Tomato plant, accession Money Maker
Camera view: horizontal (90 deg, fisheye); turntable rotation: 90 degrees
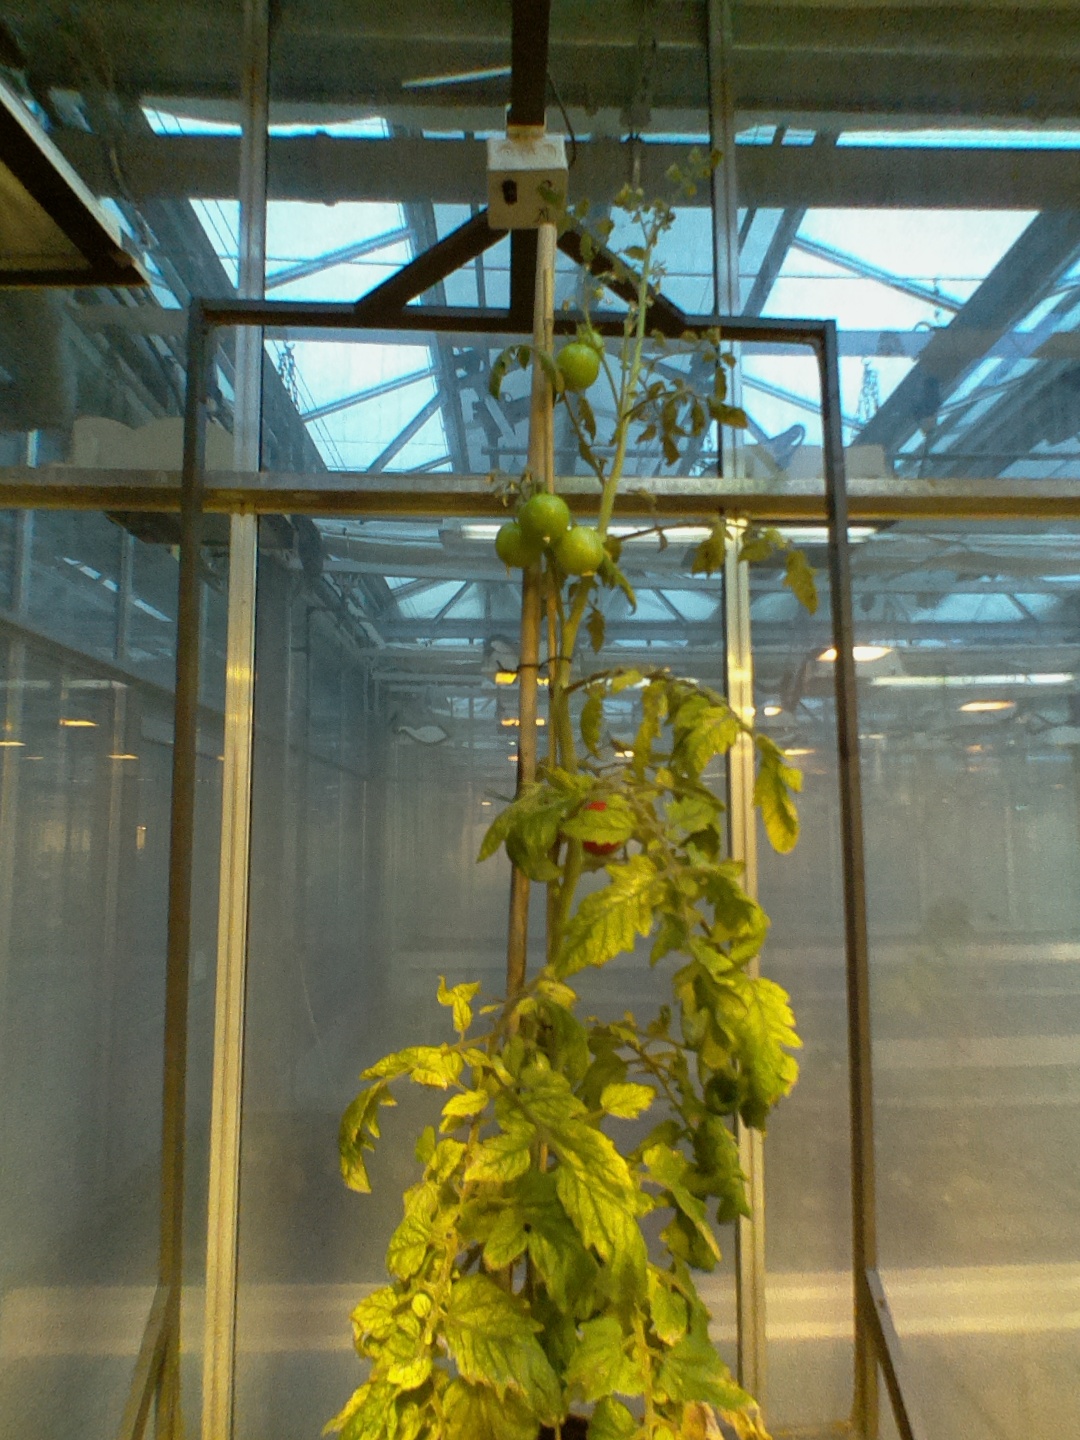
BBCH growth stage 81: 10%-20% of fruits show typical fully ripe color